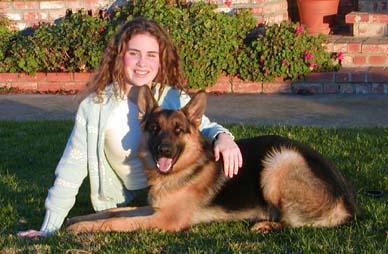
German_shepherd